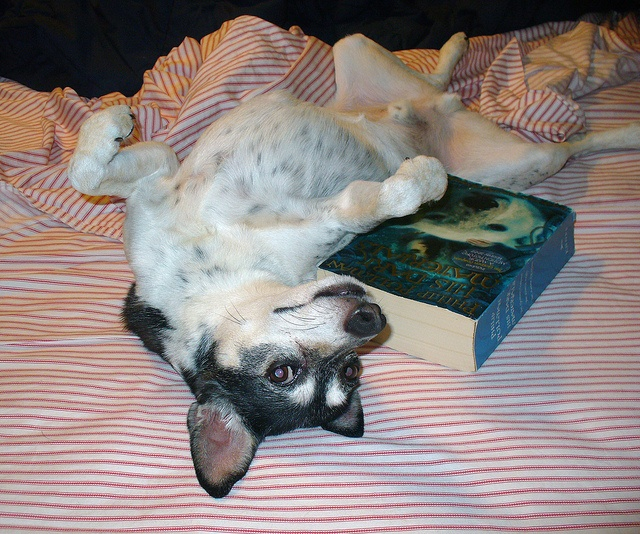
a dog is laying upside down next to a book
A dog laying upside down on a bed next to a book.
A dog laying on its back beside a book
A dog laying upside down on a bed, for the camera.
A dog laying on its back on a bed and beside a book.